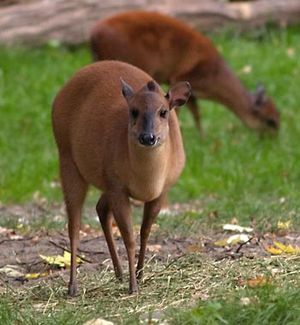
Rød dykkerantilope
Rød dykkerantilope i Berlin Zoo
Den røde dykkerantilope er en lille antilopeart af underfamilien dykkerantiloper inden for de skedehornede pattedyr. Den lever i det sydøstlige Afrika. Den ligner meget den almindelige dykkerantilope, men er lidt mindre og er mere rødlig i pelsfarven. Desuden foretrækker den at leve i tættere bevoksning end den almindelige dykkerantilope. Sammenlignet med andre dykkerantiloper, der holder til i skovklædte områder, er den røde dykkerantilope mere dagaktiv og lever mindre skjult, så den derfor ses nemmere. I 1999 blev det estimeret, at der levede omkring 42.000 individer.